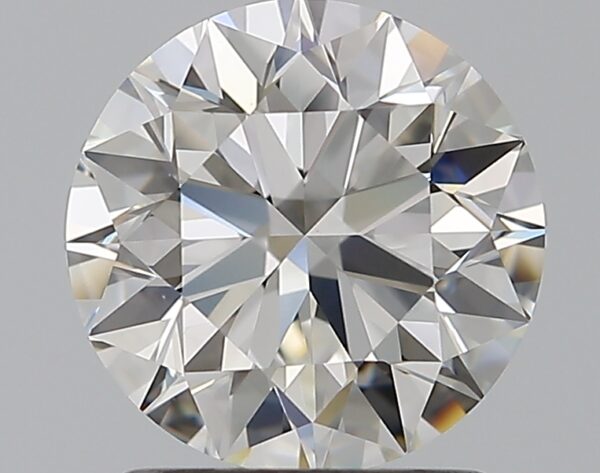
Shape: round
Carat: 1.53
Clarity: VS1
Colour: G
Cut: EX
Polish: EX
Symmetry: EX
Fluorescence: N
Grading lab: GIA
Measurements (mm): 7.3 x 7.34 x 4.58